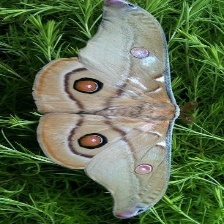
Species: EMPEROR GUM MOTH